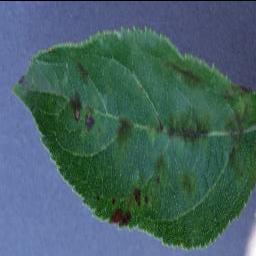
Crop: apple
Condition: scab